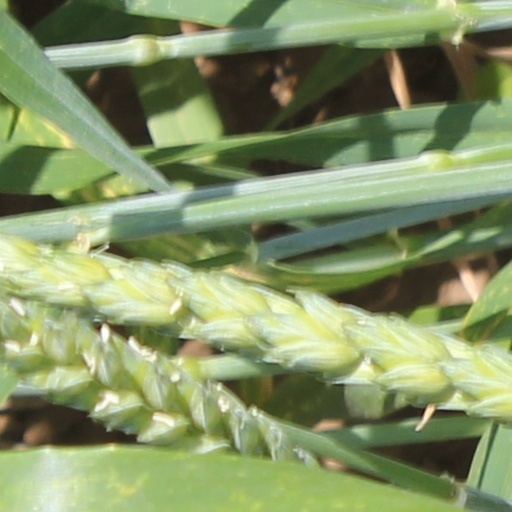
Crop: wheat